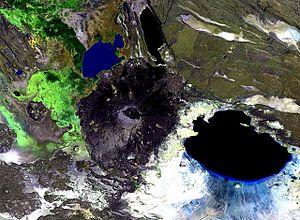
Le Dama Ali est un vaste volcan bouclier qui se trouve sur la rive nord-ouest du lac Abbe, dans la woreda Afambo de la région Afar à l'est de l'Éthiopie.